Thunder (British comics)

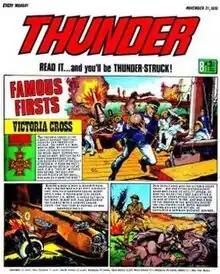
The cover of "Thunder" from 21 November 1970.

Thunder was a weekly British comics periodical published by Fleetway Publications from 17 October 1970 to 13 March 1971. A boys' adventure comic, the title only lasted for 22 editions before being merged with another Fleetway title, the long-established "Lion".